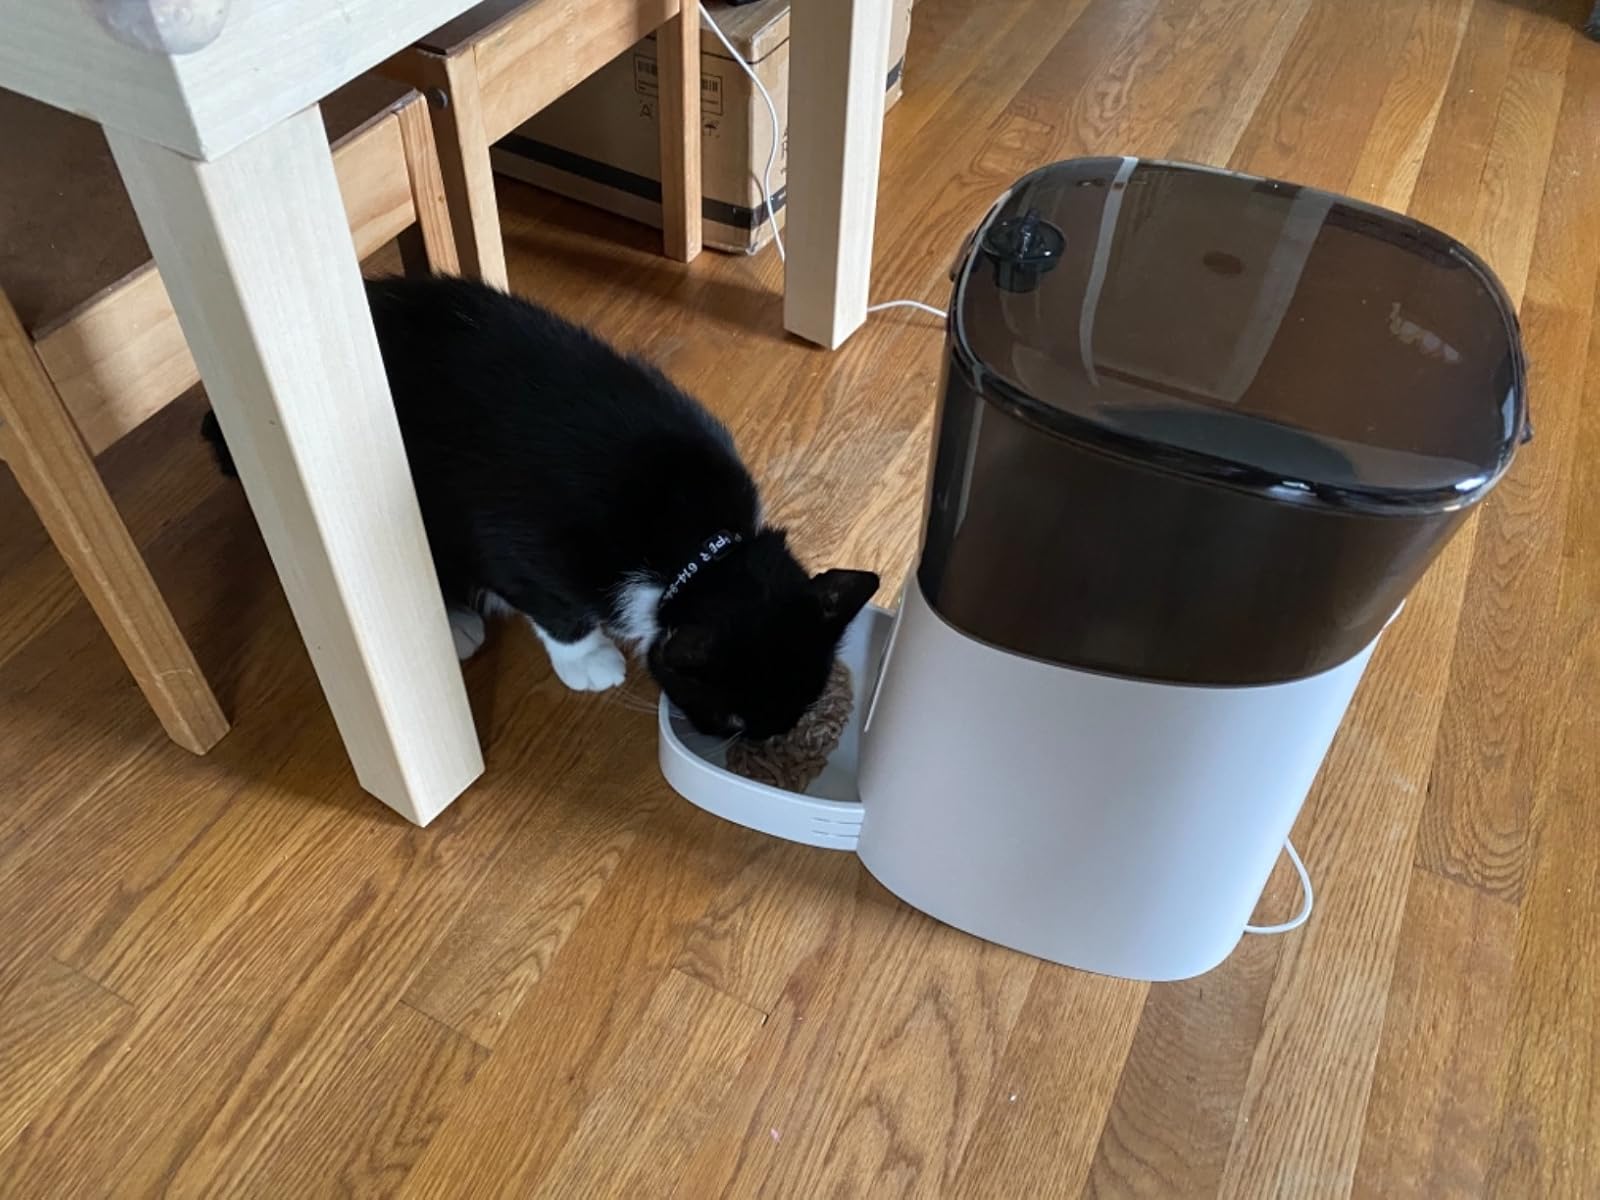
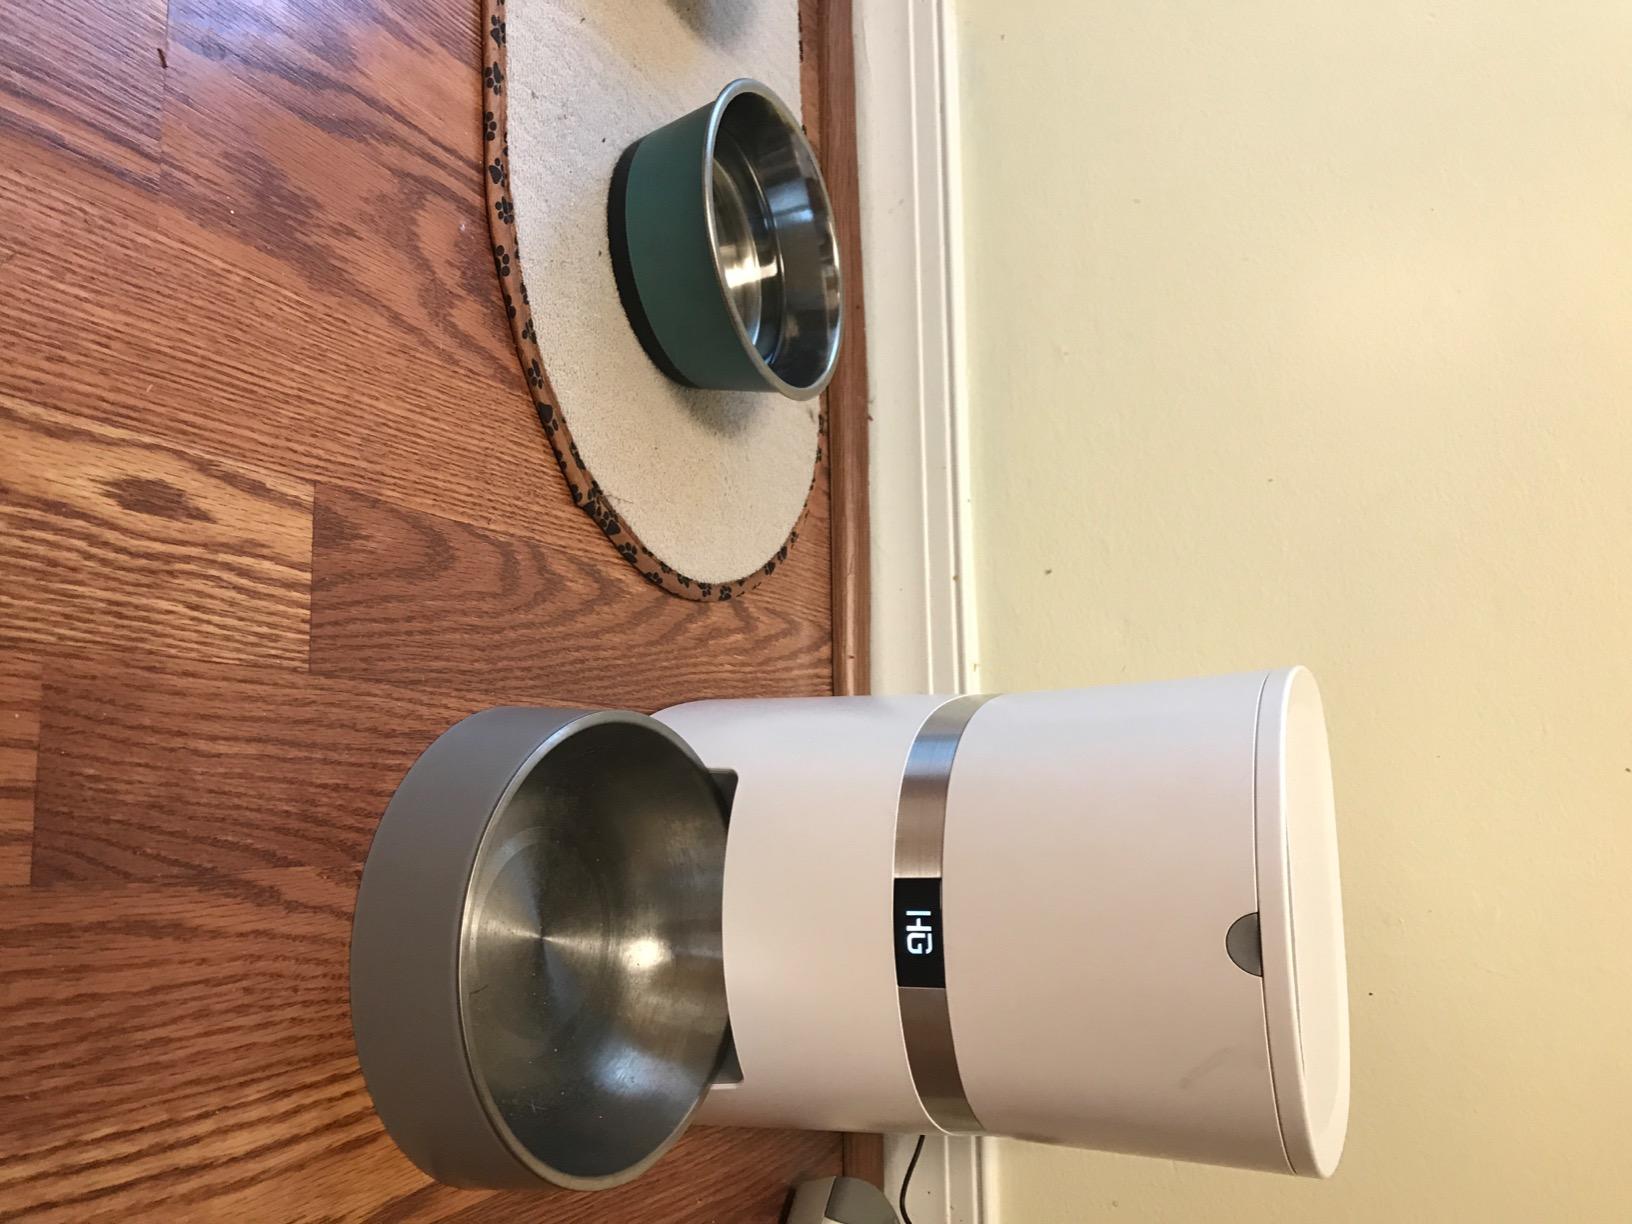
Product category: items_feeder
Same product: no